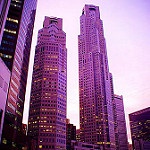
Label: buildings